Orbost

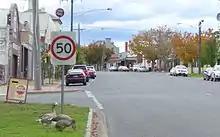
The main street of Orbost, entering from the south

The Orbost region previously had four State primary schools, one Catholic primary school, and Orbost Secondary College (Government).